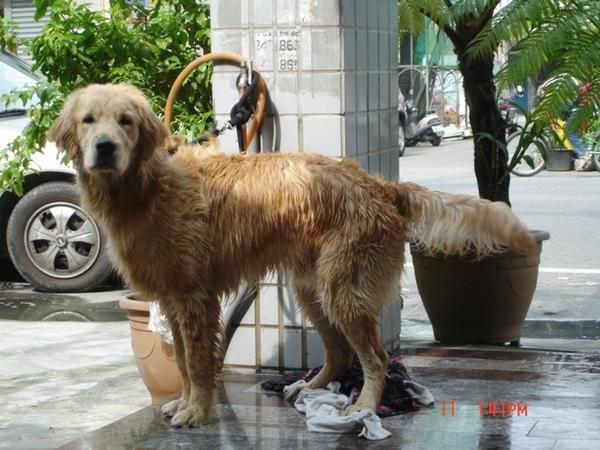
golden_retriever